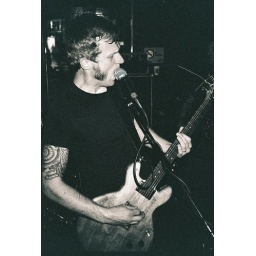
Photo by Matt Koroulis. Taken with 35mm black &amp;amp; white film.